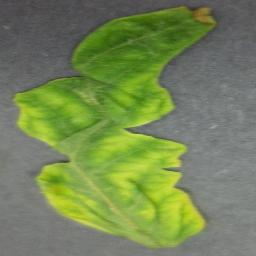
Label: Tomato___Tomato_Yellow_Leaf_Curl_Virus